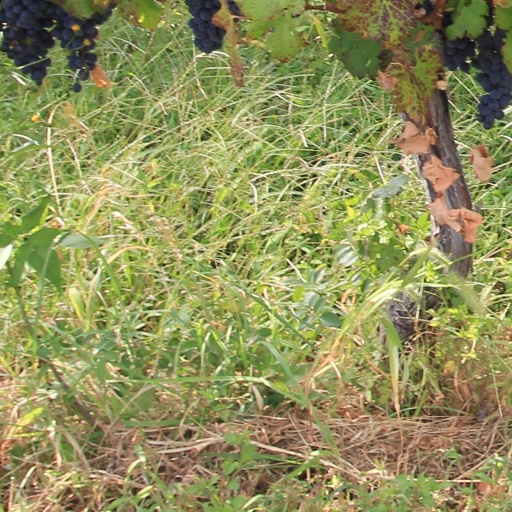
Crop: grape